Executive Drive station

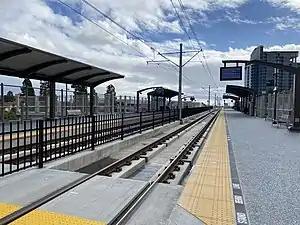
Executive Drive station platform

Executive Drive station is a San Diego Trolley station in San Diego, California, located near the intersection of Executive Drive and Genesee Avenue. The station began service on November 21, 2021 on the Blue Line; it was constructed as part of the Mid-Coast Trolley extension project.